Volkswagen Viloran

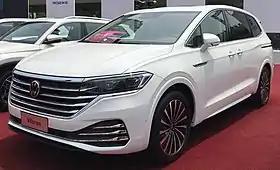

The Volkswagen Viloran is a minivan produced by SAIC Volkswagen since 2020. It is the largest vehicle built on the MQB platform. As of 2024, it is only sold in China and Vietnam.